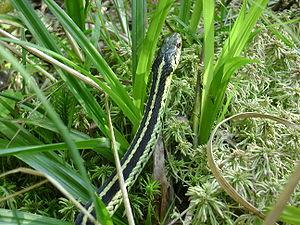
couleuvre rayée - Thamnophis sirtalis - (Sorel, Qc, Canada)